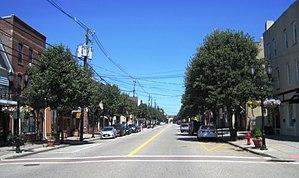
South Amboy est une ville du comté de Middlesex, dans l’État du New Jersey, aux États-Unis. Sa population s’élevait à 8 631 habitants lors du recensement de 2010, estimée à 8 857 habitants en 2017. South Amboy et la ville voisine de Perth Amboy sont souvent nommées The Amboys.